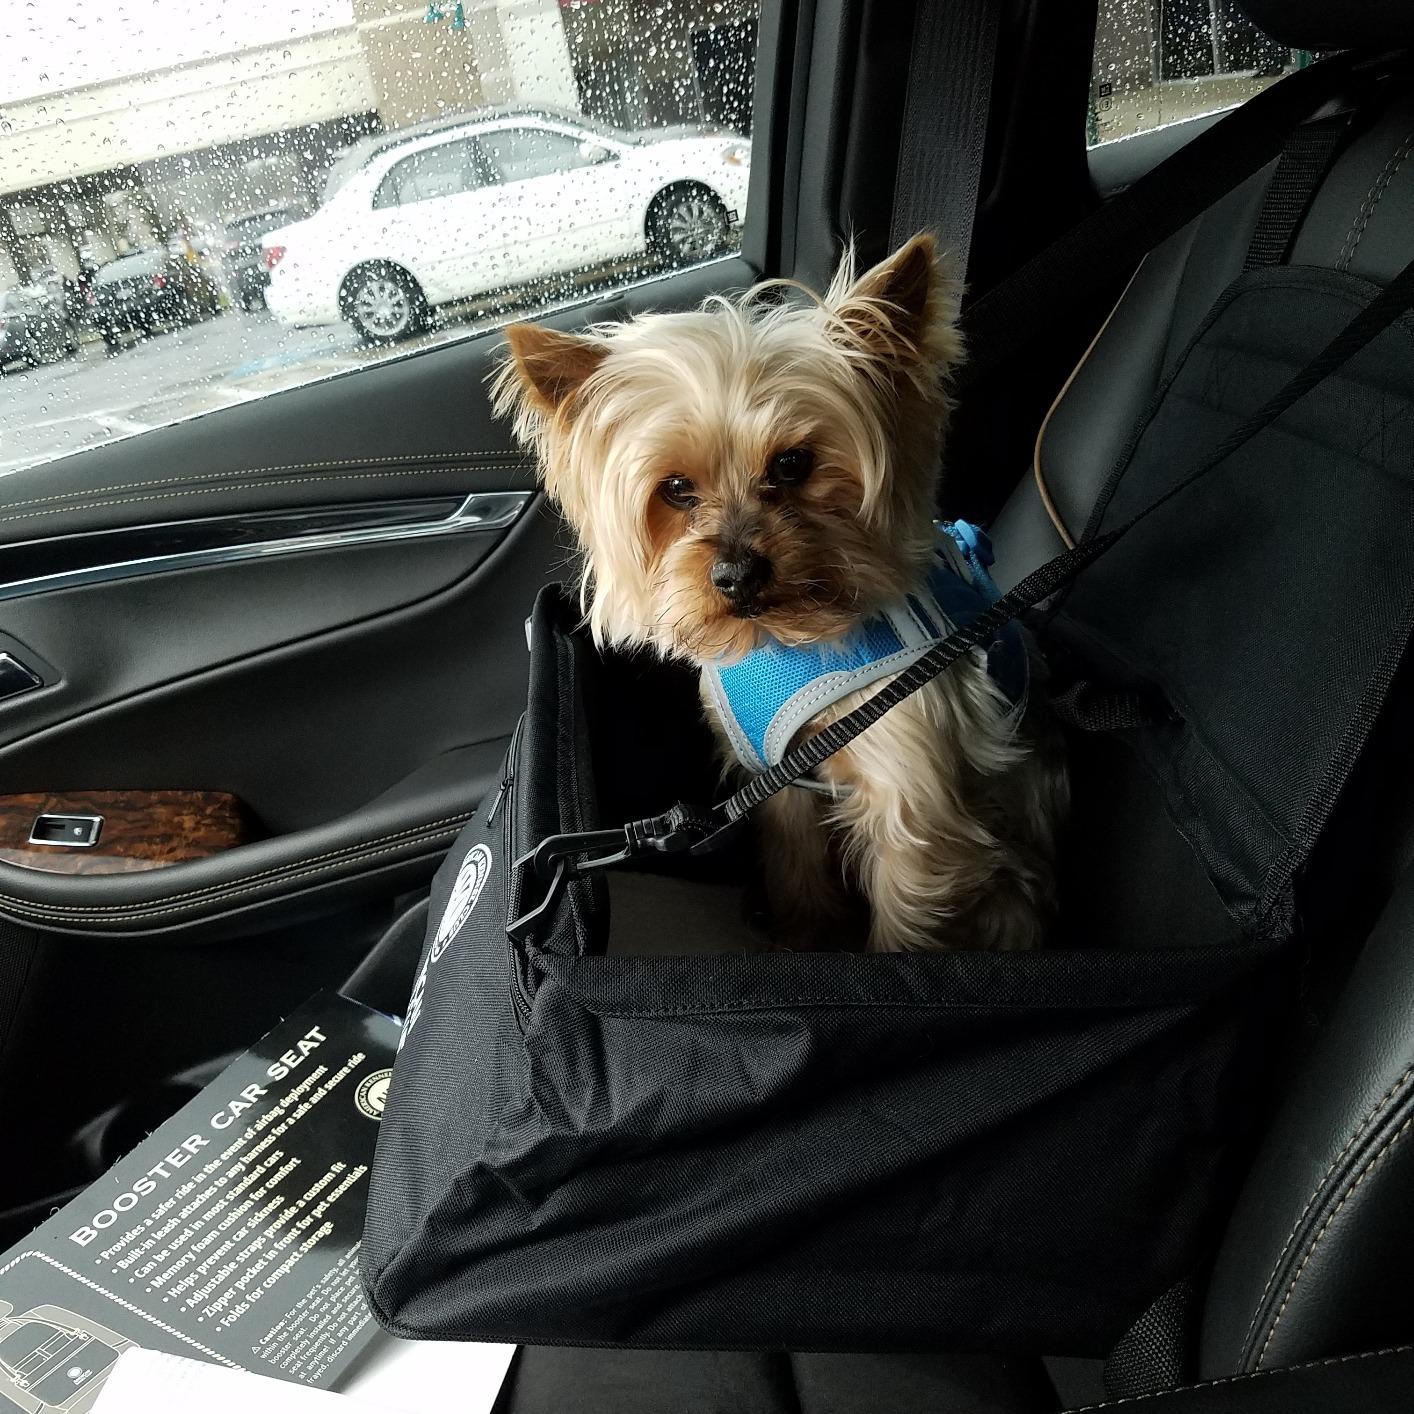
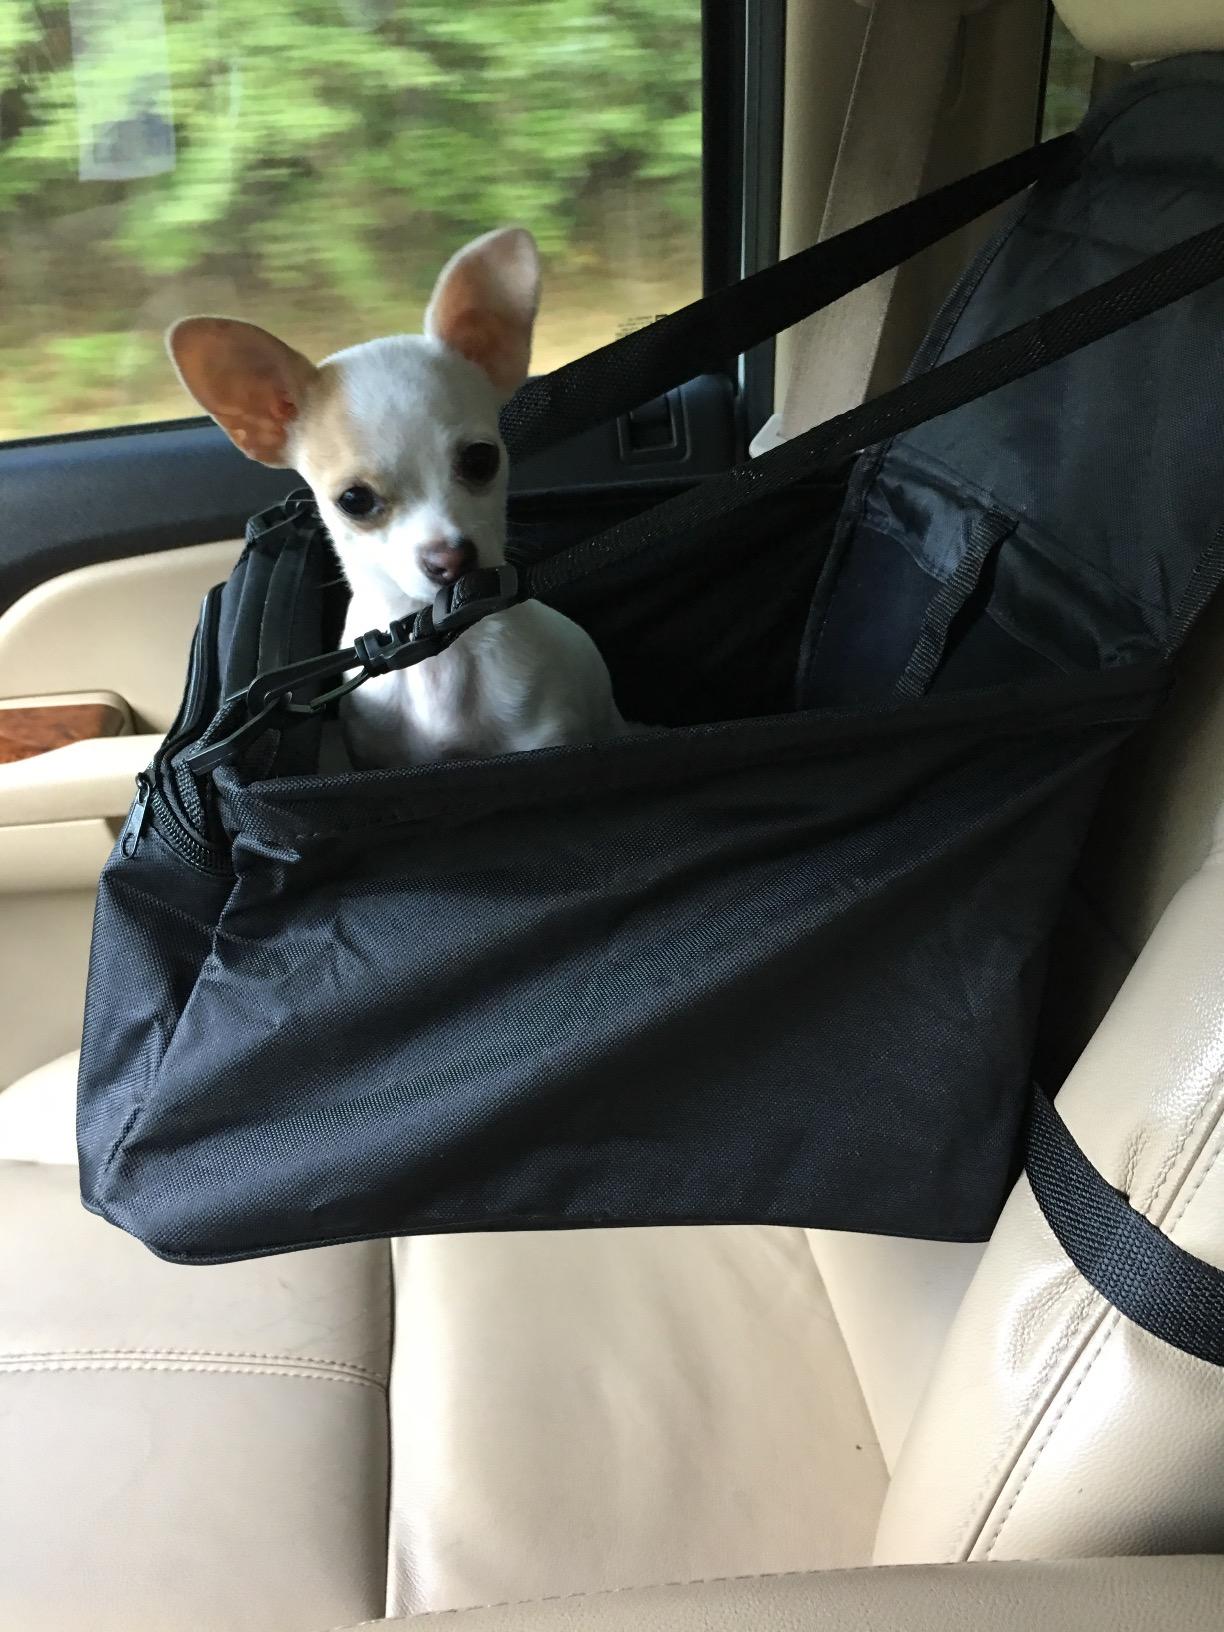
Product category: items_kennel
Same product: yes